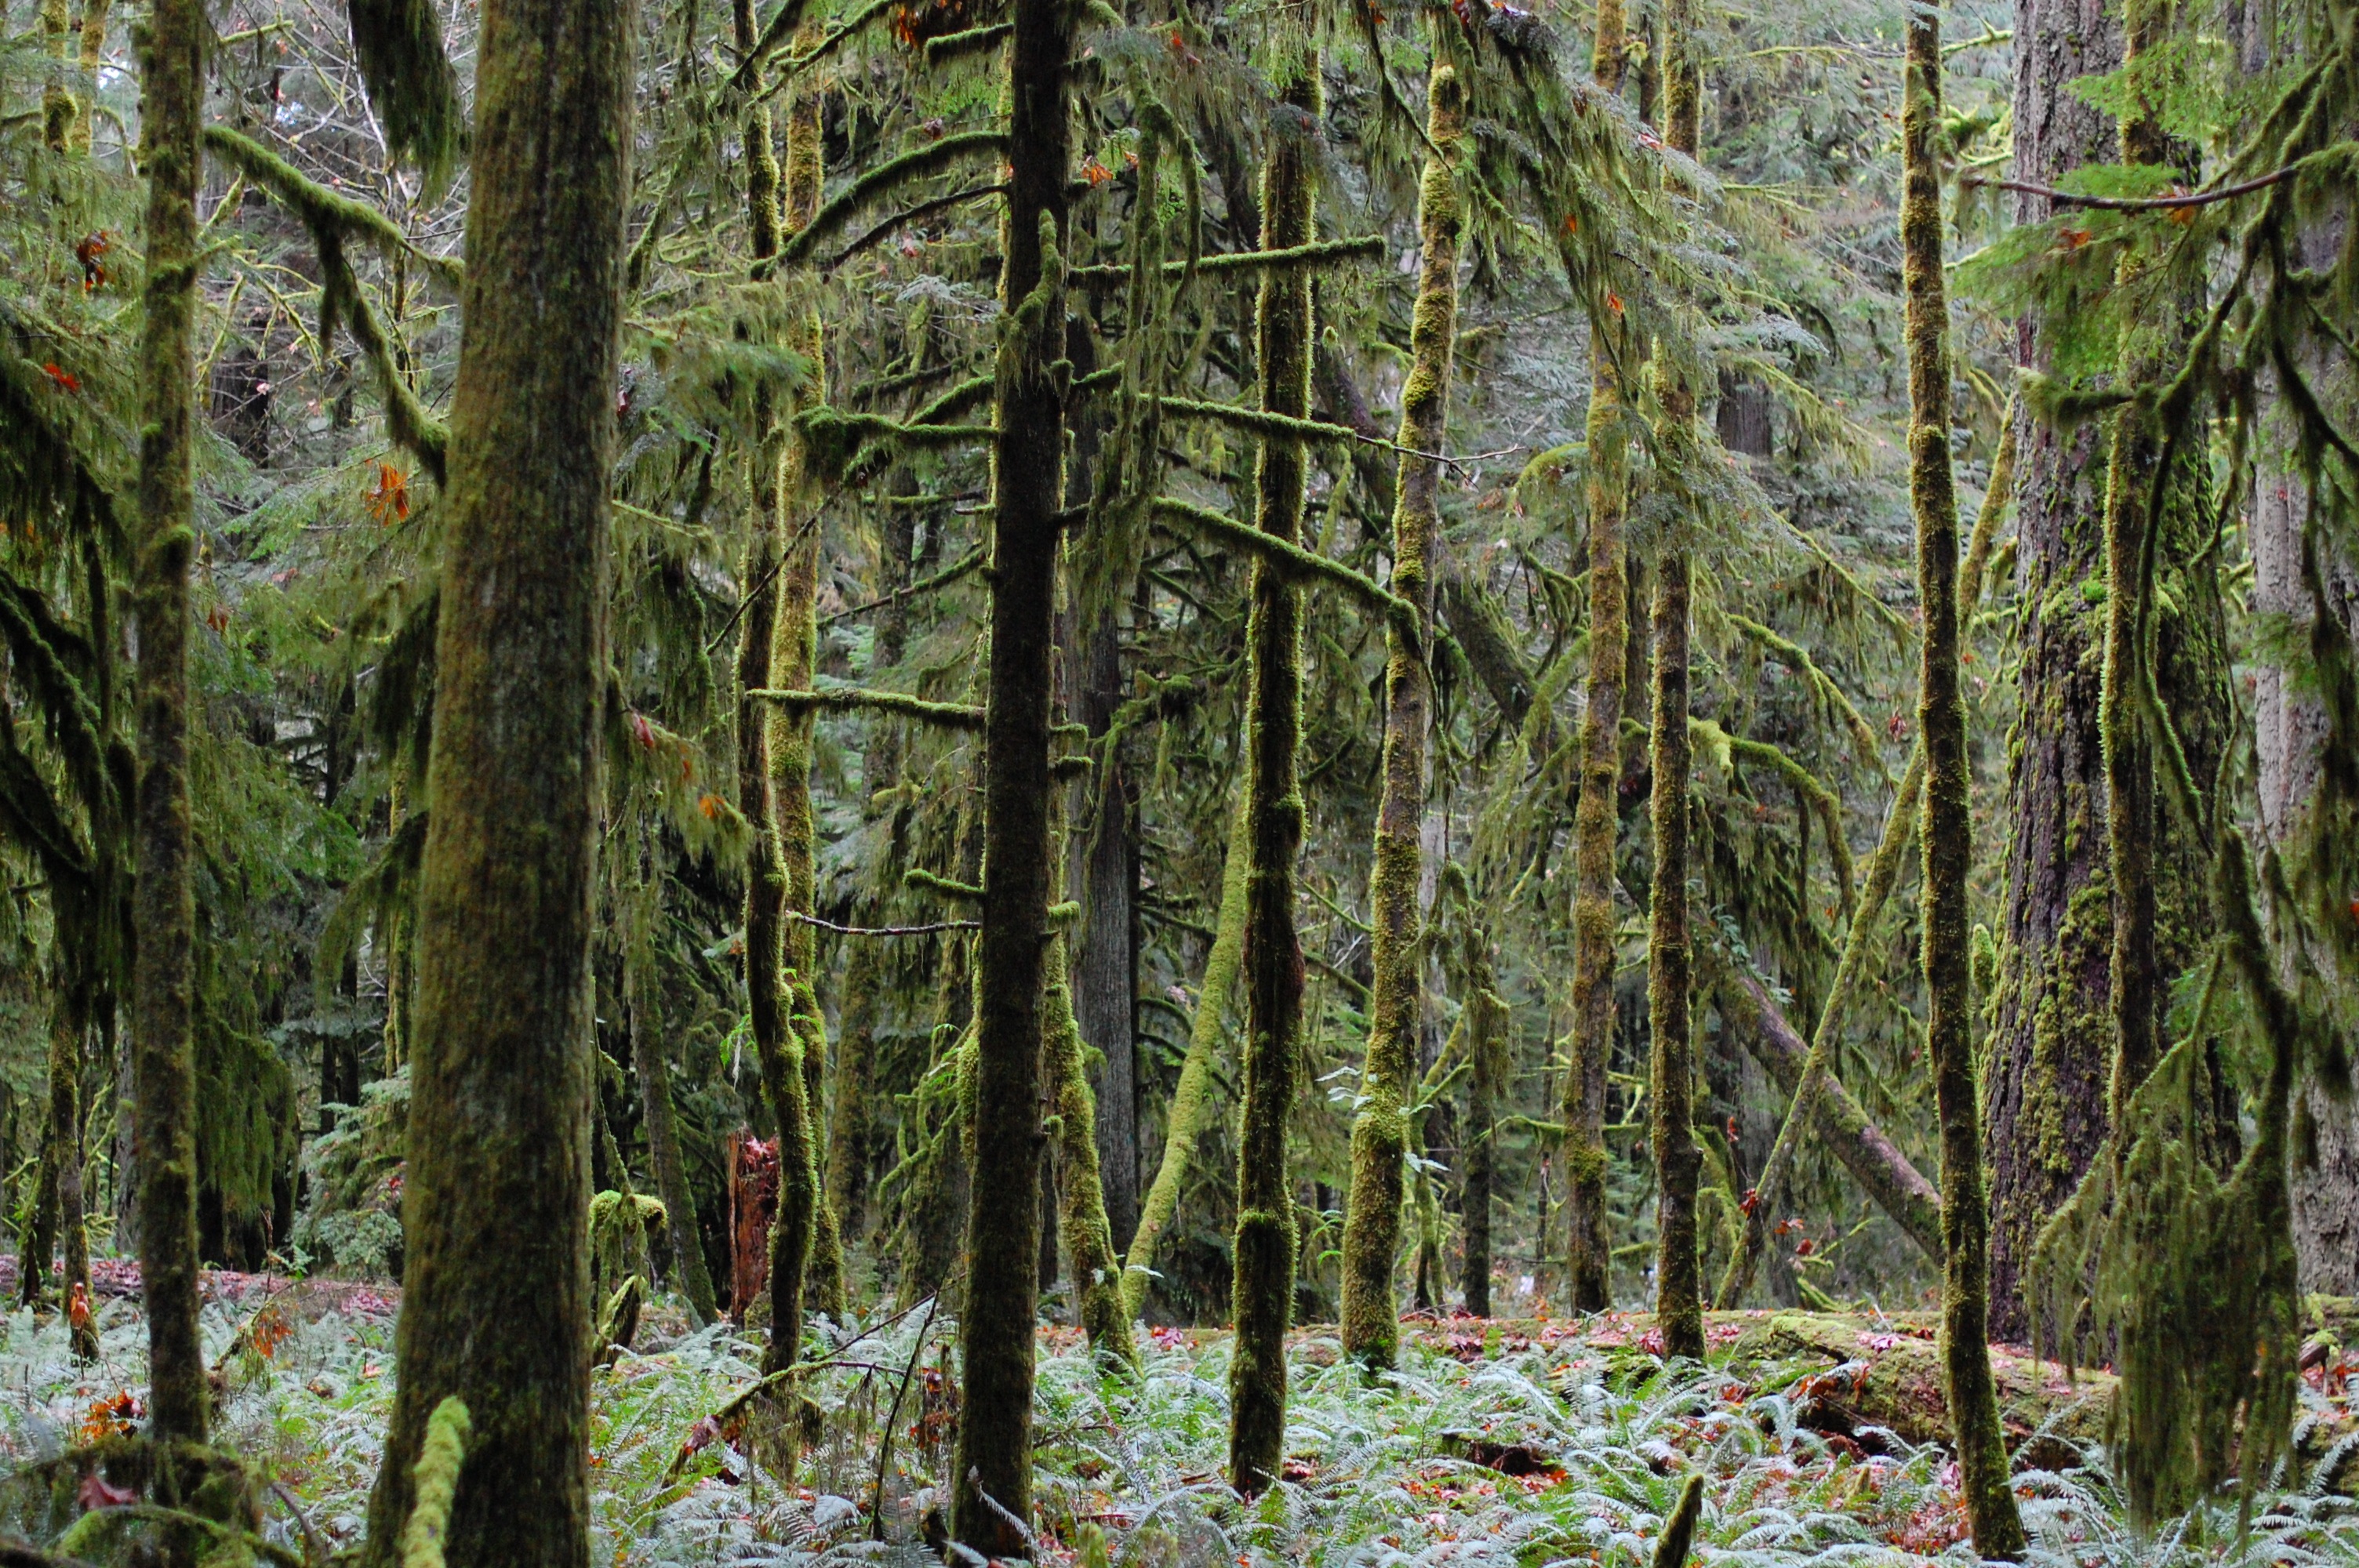
tree, forest, swamp, wilderness, plant, trunk, jungle, fir, trees, spruce, vegetation, rainforest, deciduous, wetland, grove, woodland, habitat, larch, ecosystem, ya, biome, old growth forest, natural environment, geographical feature, woody plant, temperate broadleaf and mixed forest, temperate coniferous forest, land plant